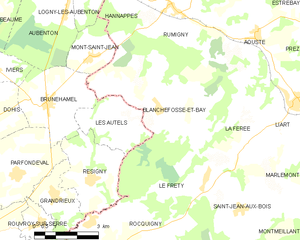
Carte des communes françaises: Blanchefosse-et-Bay